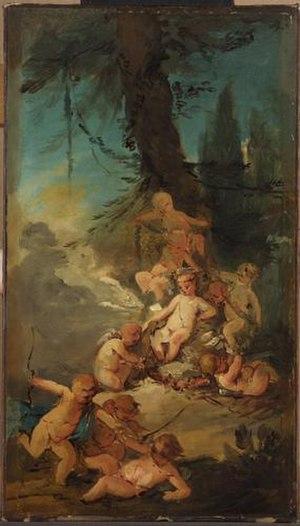
Giuseppe Bernardino Bison est un peintre italien de la fin du XVIIIᵉ et du début du XIXᵉ siècle